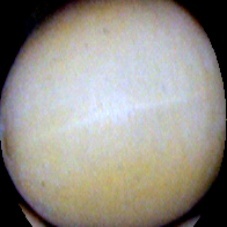
Label: Intact